Witness Insecurity (TV series)

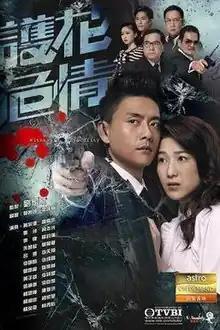
Official poster

Witness Insecurity (護花危情) is a modern TV drama produced by TVB and starring Linda Chung and Bosco Wong. The series was originally announced to be a spin-off of the 2011 series "Yes, Sir. Sorry, Sir!" featuring the popular character "Miss Cool" portrayed by Chung. A costume fitting press conference was held on 21 November 2011 at Tseung Kwan O TVB City Studio One Common Room at 12:30PM.